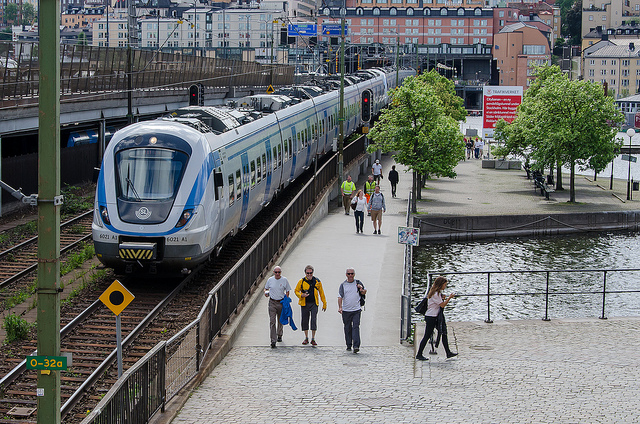
a train on tracks near people walking

A train sitting on top of tracks near a crowd of people.

Group of people walking beside a bue and white train.

a group of people walking beside a rail train

THERE ARE PEOPLE WALKING NEXT TO THE COMMUTER TRAIN